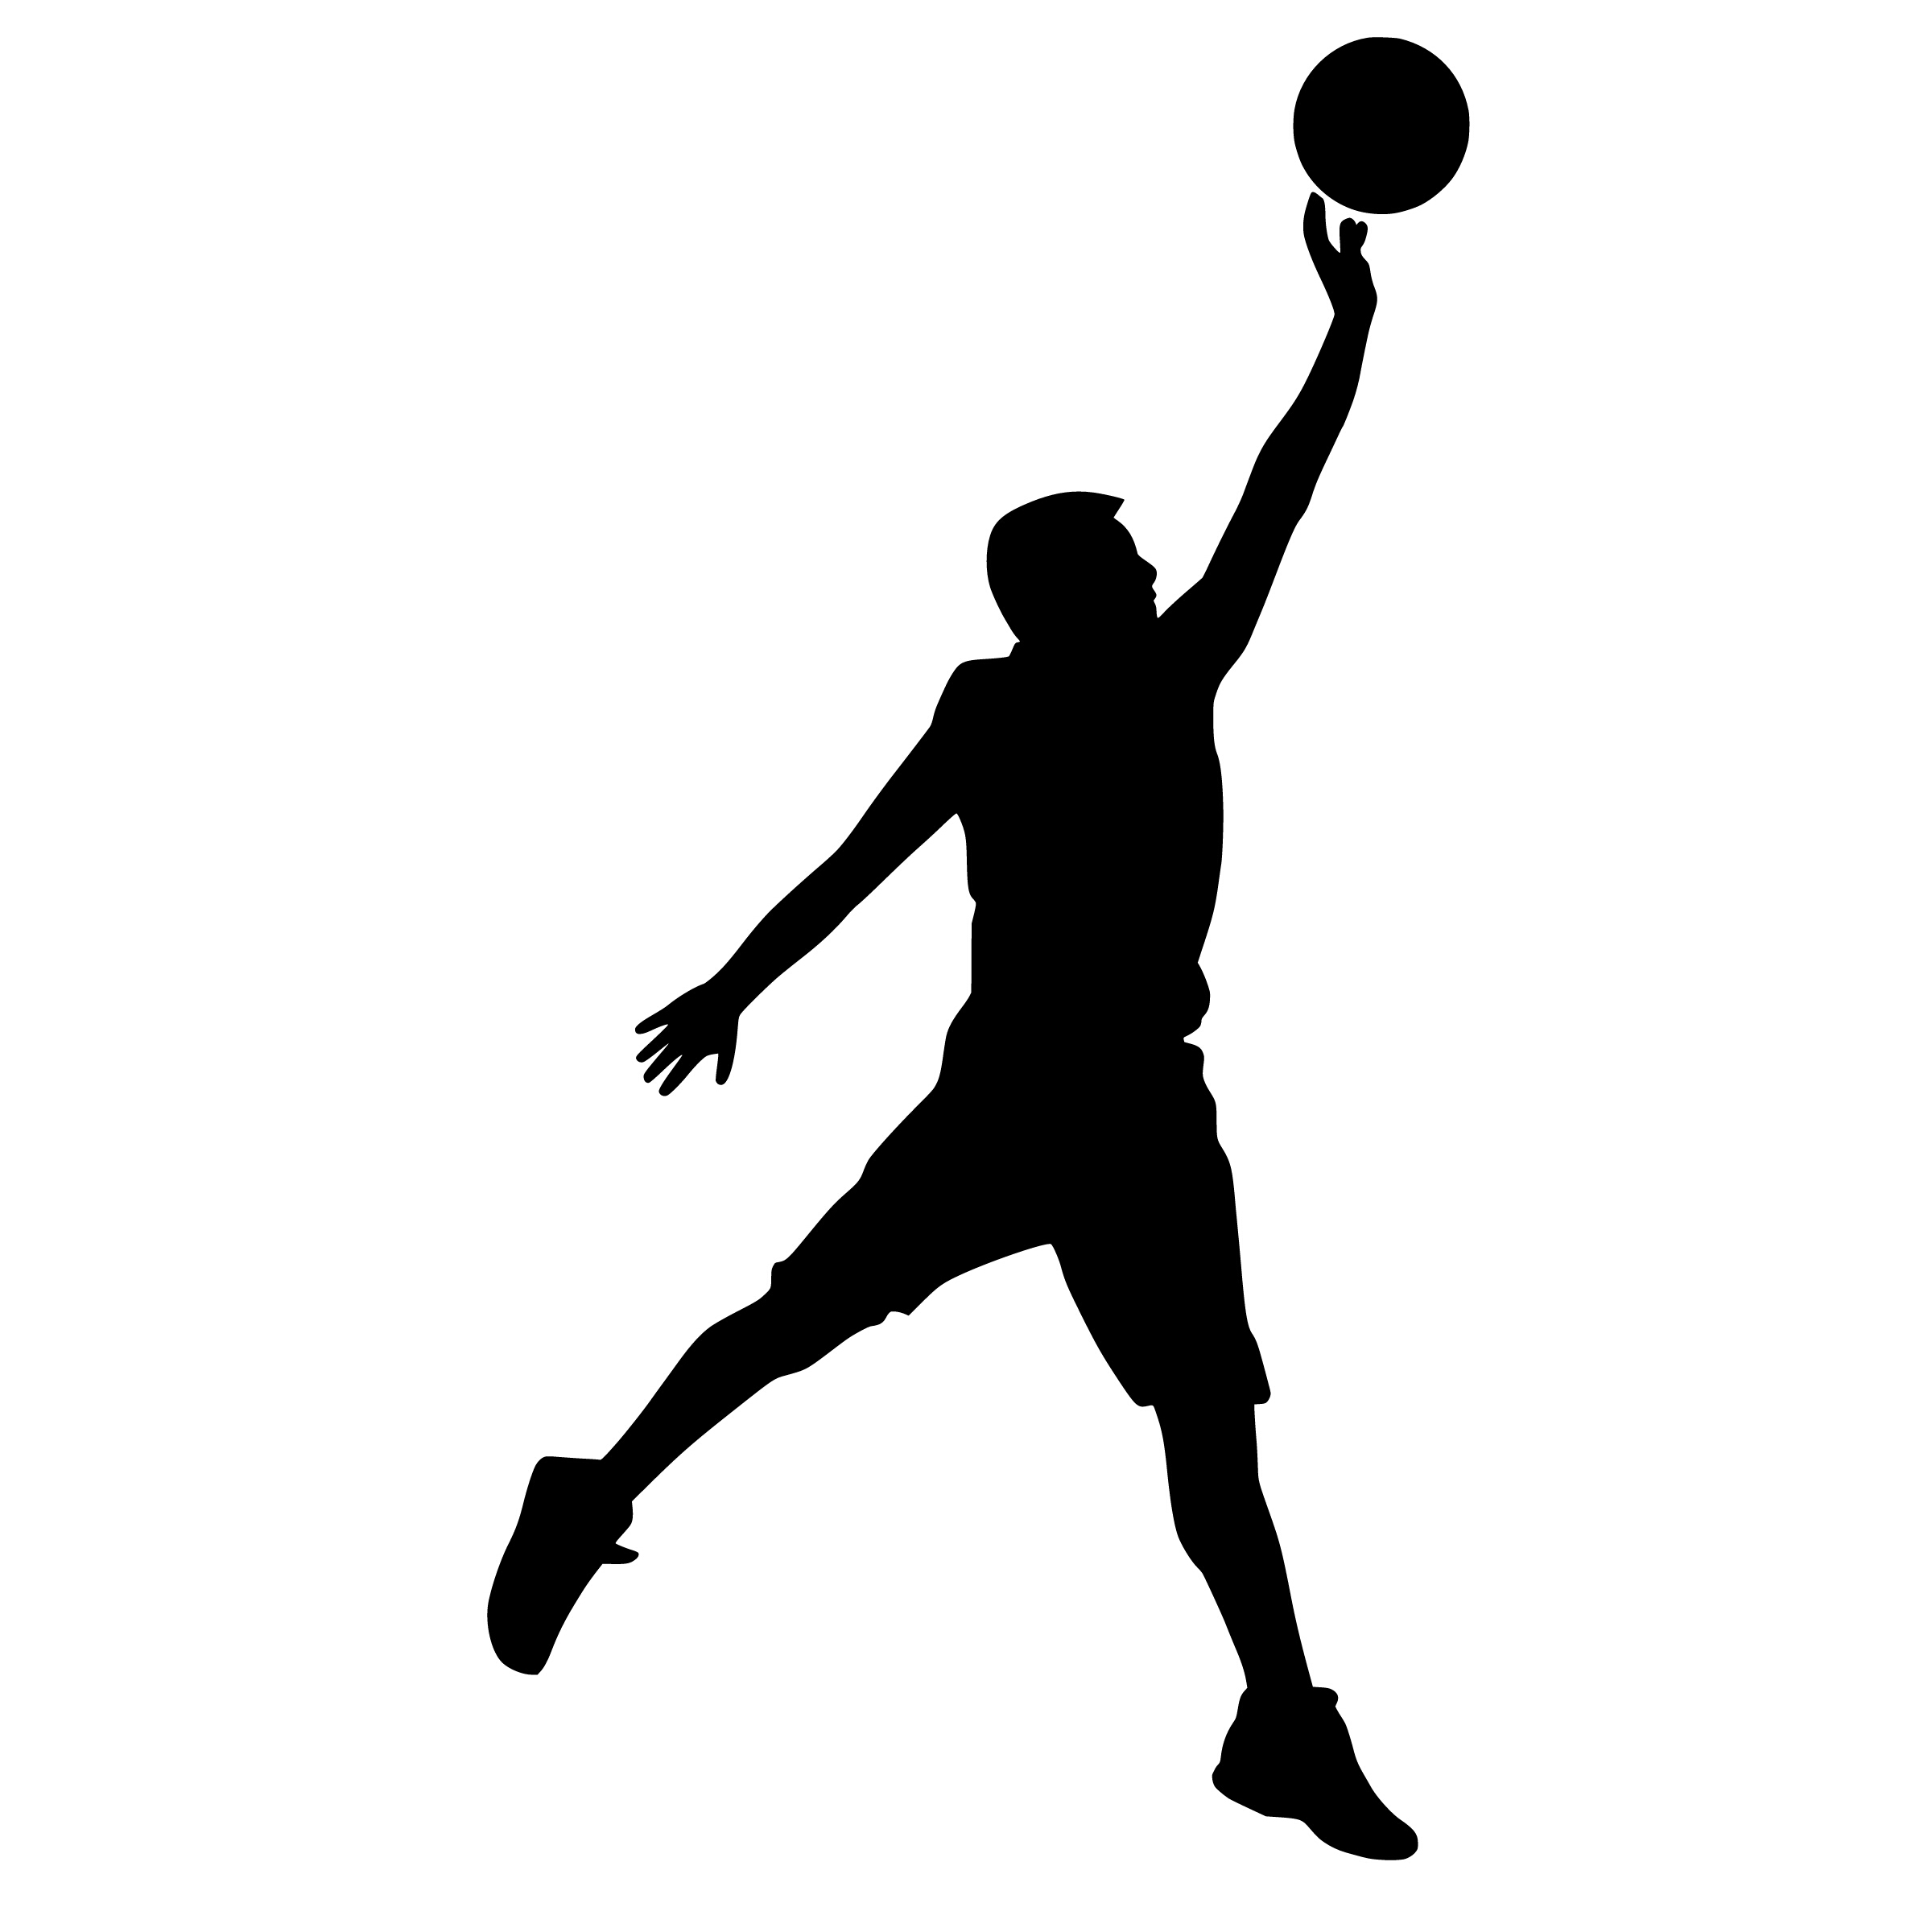
basketball, jumping, silhouette, athletic, ball, championship, competition, cover, dunk, game, hoop, jump, man, match, practice, strong, skill, slam, sport, tournament, basketball player, volleyball player, Throwing a ball, standing, Playing sports, basketball moves, player, team sport, ball game